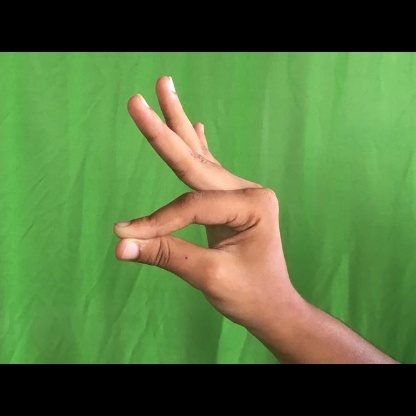
Mudra: Hamsasyam